Jauch family

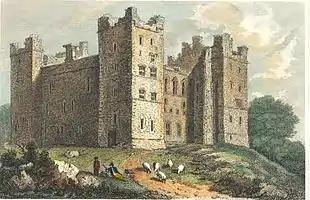

Other offspring of the Jauch are the Blessed Hanna Chrzanowska, the Nobel Prize-winning novelist Henryk Sienkiewicz, the first International German Golf Champion , the Barons Bolton, owners of the extinct duchy Bolton, branches of Magnates of Poland as the Princes Czartoryski and the Counts Potocki, as well as branches of the Princes Podhorski and the .